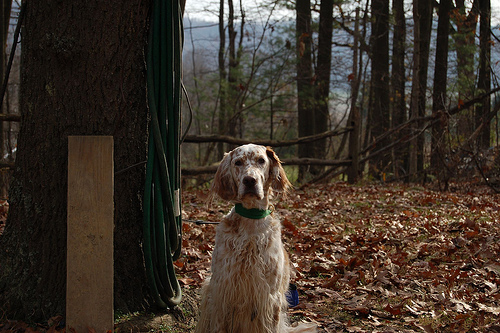
Animal: dog
Breed: english setter